Marie Aspioti

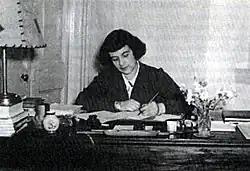
Marie Aspioti at her desk

Maria-Aspasia (Marie) Aspioti (29 September 1909 – 25 May 2000), was a distinguished Greek writer, playwright, poet, magazine publisher and cultural figure who influenced the literary and cultural life of post-war Corfu. She published the magazine "Prosperos" between the years 1949–1954, and "Lear's Corfu" in 1965. She was a close friend of Lawrence Durrell and had been awarded an MBE.